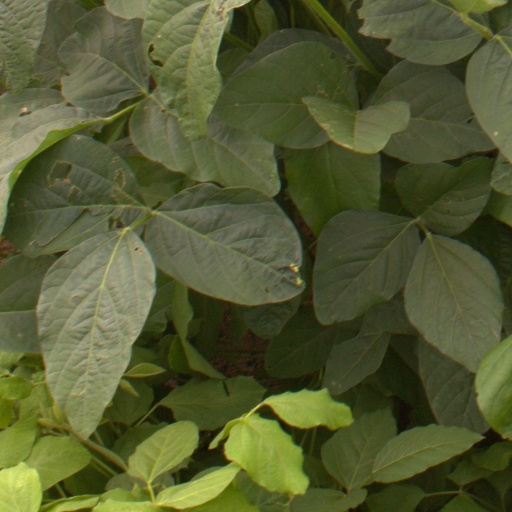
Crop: soybean